Maria Theresa

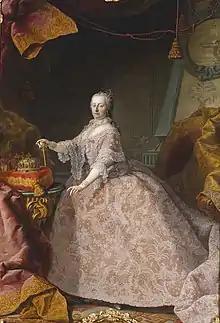
State portrait of Maria Theresa, showing her as the "first lady of Europe" in a dress made of Brabant bobbin lace. On her right are the Hungarian crown of St. Stephen, the Bohemian crown of St. Wenceslas and the Austrian archducal hat as symbols of her power and dignity (painting by Martin van Meytens).

By July, attempts at conciliation had completely collapsed. Maria Theresa's ally, Augustus III of Poland, now became her enemy, and George II declared the Electorate of Hanover to be neutral. Therefore, she needed troops from Hungary in order to support the war effort. Although she had already won the admiration of the Hungarians, the number of volunteers was only in the hundreds. Since she required them in thousands or even tens of thousands, she decided to appear before the Hungarian Diet on 11 September 1741 while wearing the Holy Crown of Hungary. She began addressing the Diet in Latin, and she asserted that "the very existence of the Kingdom of Hungary, of our own person and children, and our crown, are at stake. Forsaken by all, we place our sole reliance in the fidelity and long-tried valor of the Hungarians." The response was rather boorish, with the Queen being questioned and even heckled by members of the Diet; someone cried that she "better apply to Satan than the Hungarians for help." However, she managed to show her gift for theatrical displays by holding her son and heir, Joseph, while weeping, and she dramatically consigned the future king to the defense of the "brave Hungarians". This act managed to win the sympathy of the members, and they declared that they would die for Maria Theresa.